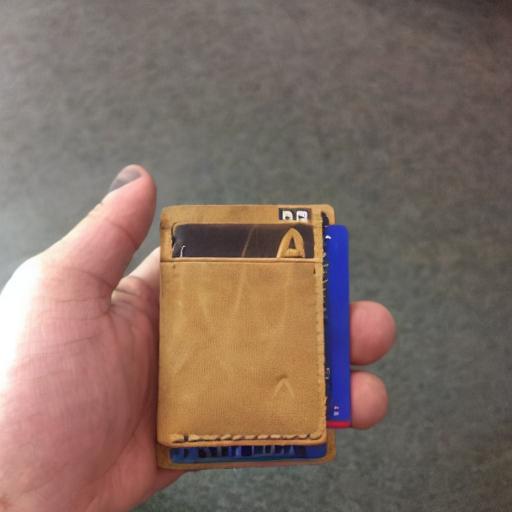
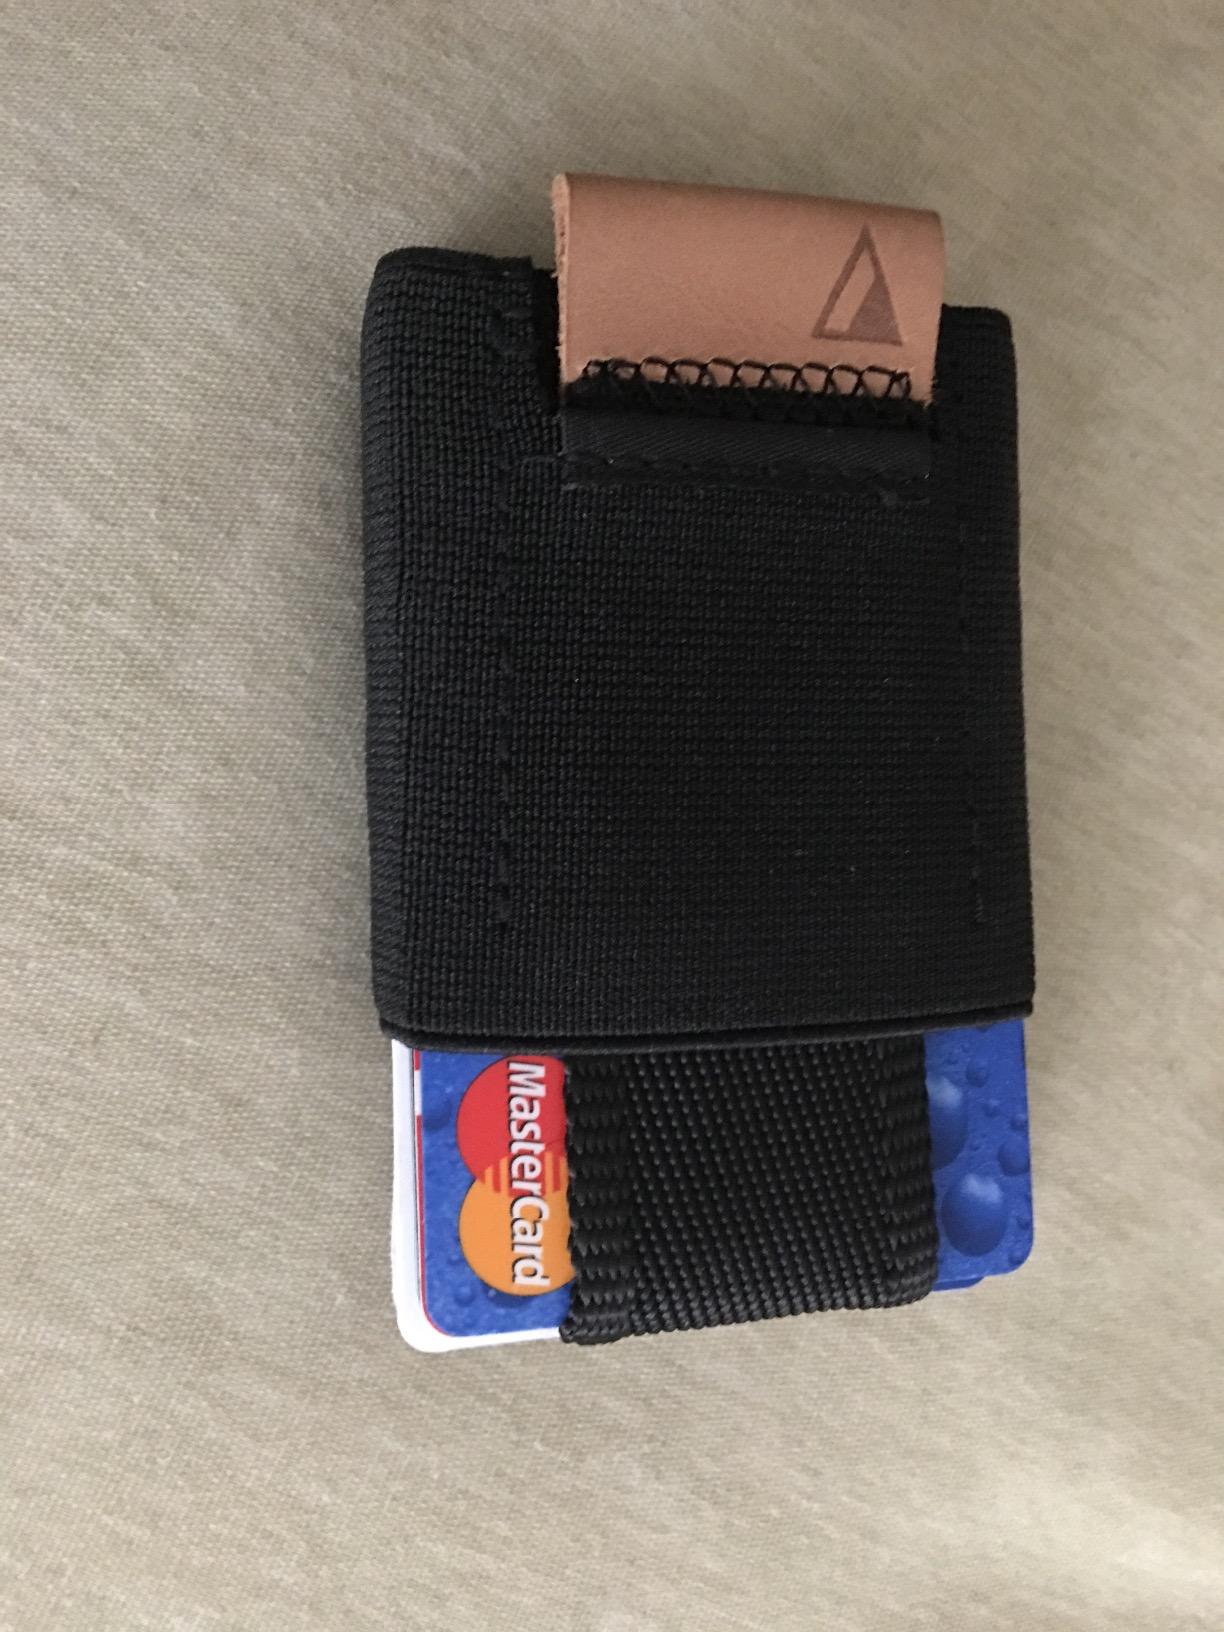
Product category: accessories_wallet
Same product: no